Marholm

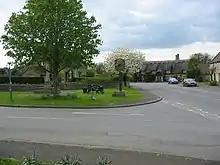
Marholm Village Centre

Marholm Church, otherwise known as the Church of St Mary, is a Grade I listed building. The earliest known alterations to the church can be dated to 1534 by Sir William Fitzwilliam of Milton (Sheriff of Northamptonshire in 1524) when the chancel was re-built.